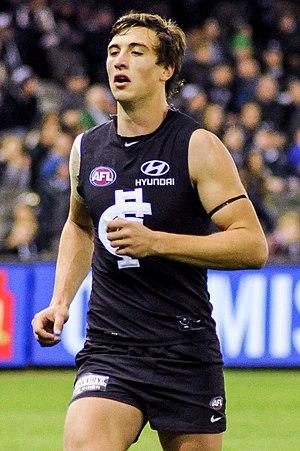
Caleb Marchbank est un joueur australien de football australien. Il évolue pour le Carlton Football Club de la Australian Football League.